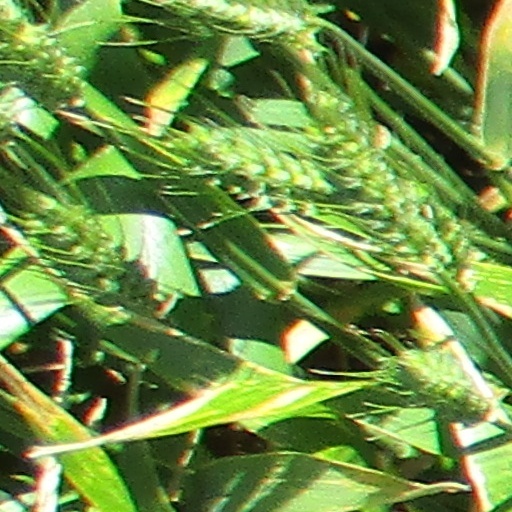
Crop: wheat